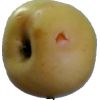
Label: Apple 6